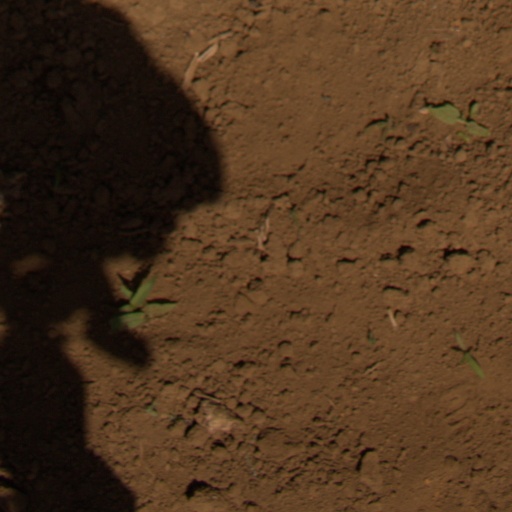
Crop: Jerusalem artichoke